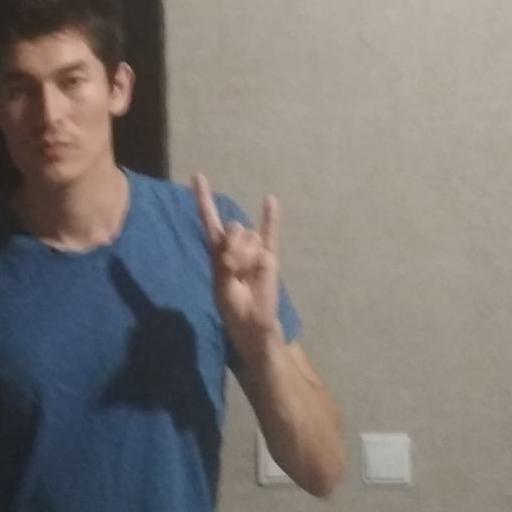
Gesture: rock